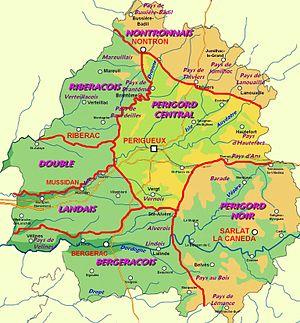
Localisation du Périgord central sur la carte des pays traditionnels du Périgord.
Périgueux est une commune française, la plus peuplée du Périgord, située dans le centre-est de la région Nouvelle-Aquitaine. Chef-lieu du département de la Dordogne depuis 1791, la commune compte 29 966 habitants en 2017, pour une aire urbaine totalisant plus de 103 000 habitants la même année. L'unité urbaine de Périgueux est la 96ᵉ unité urbaine la plus peuplée de France.
Boulazac est une ancienne commune française située dans le département de la Dordogne.
Le Périgord central est une région naturelle de France située en Nouvelle-Aquitaine, au centre du département de la Dordogne. Elle correspond à la région située autour de Périgueux et très partiellement à la région touristique du Périgord blanc.